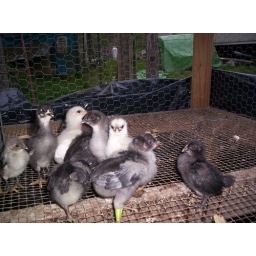
BLUE oeg BANTAMS and blue orpington standard. bird in forground injured leg at hatch